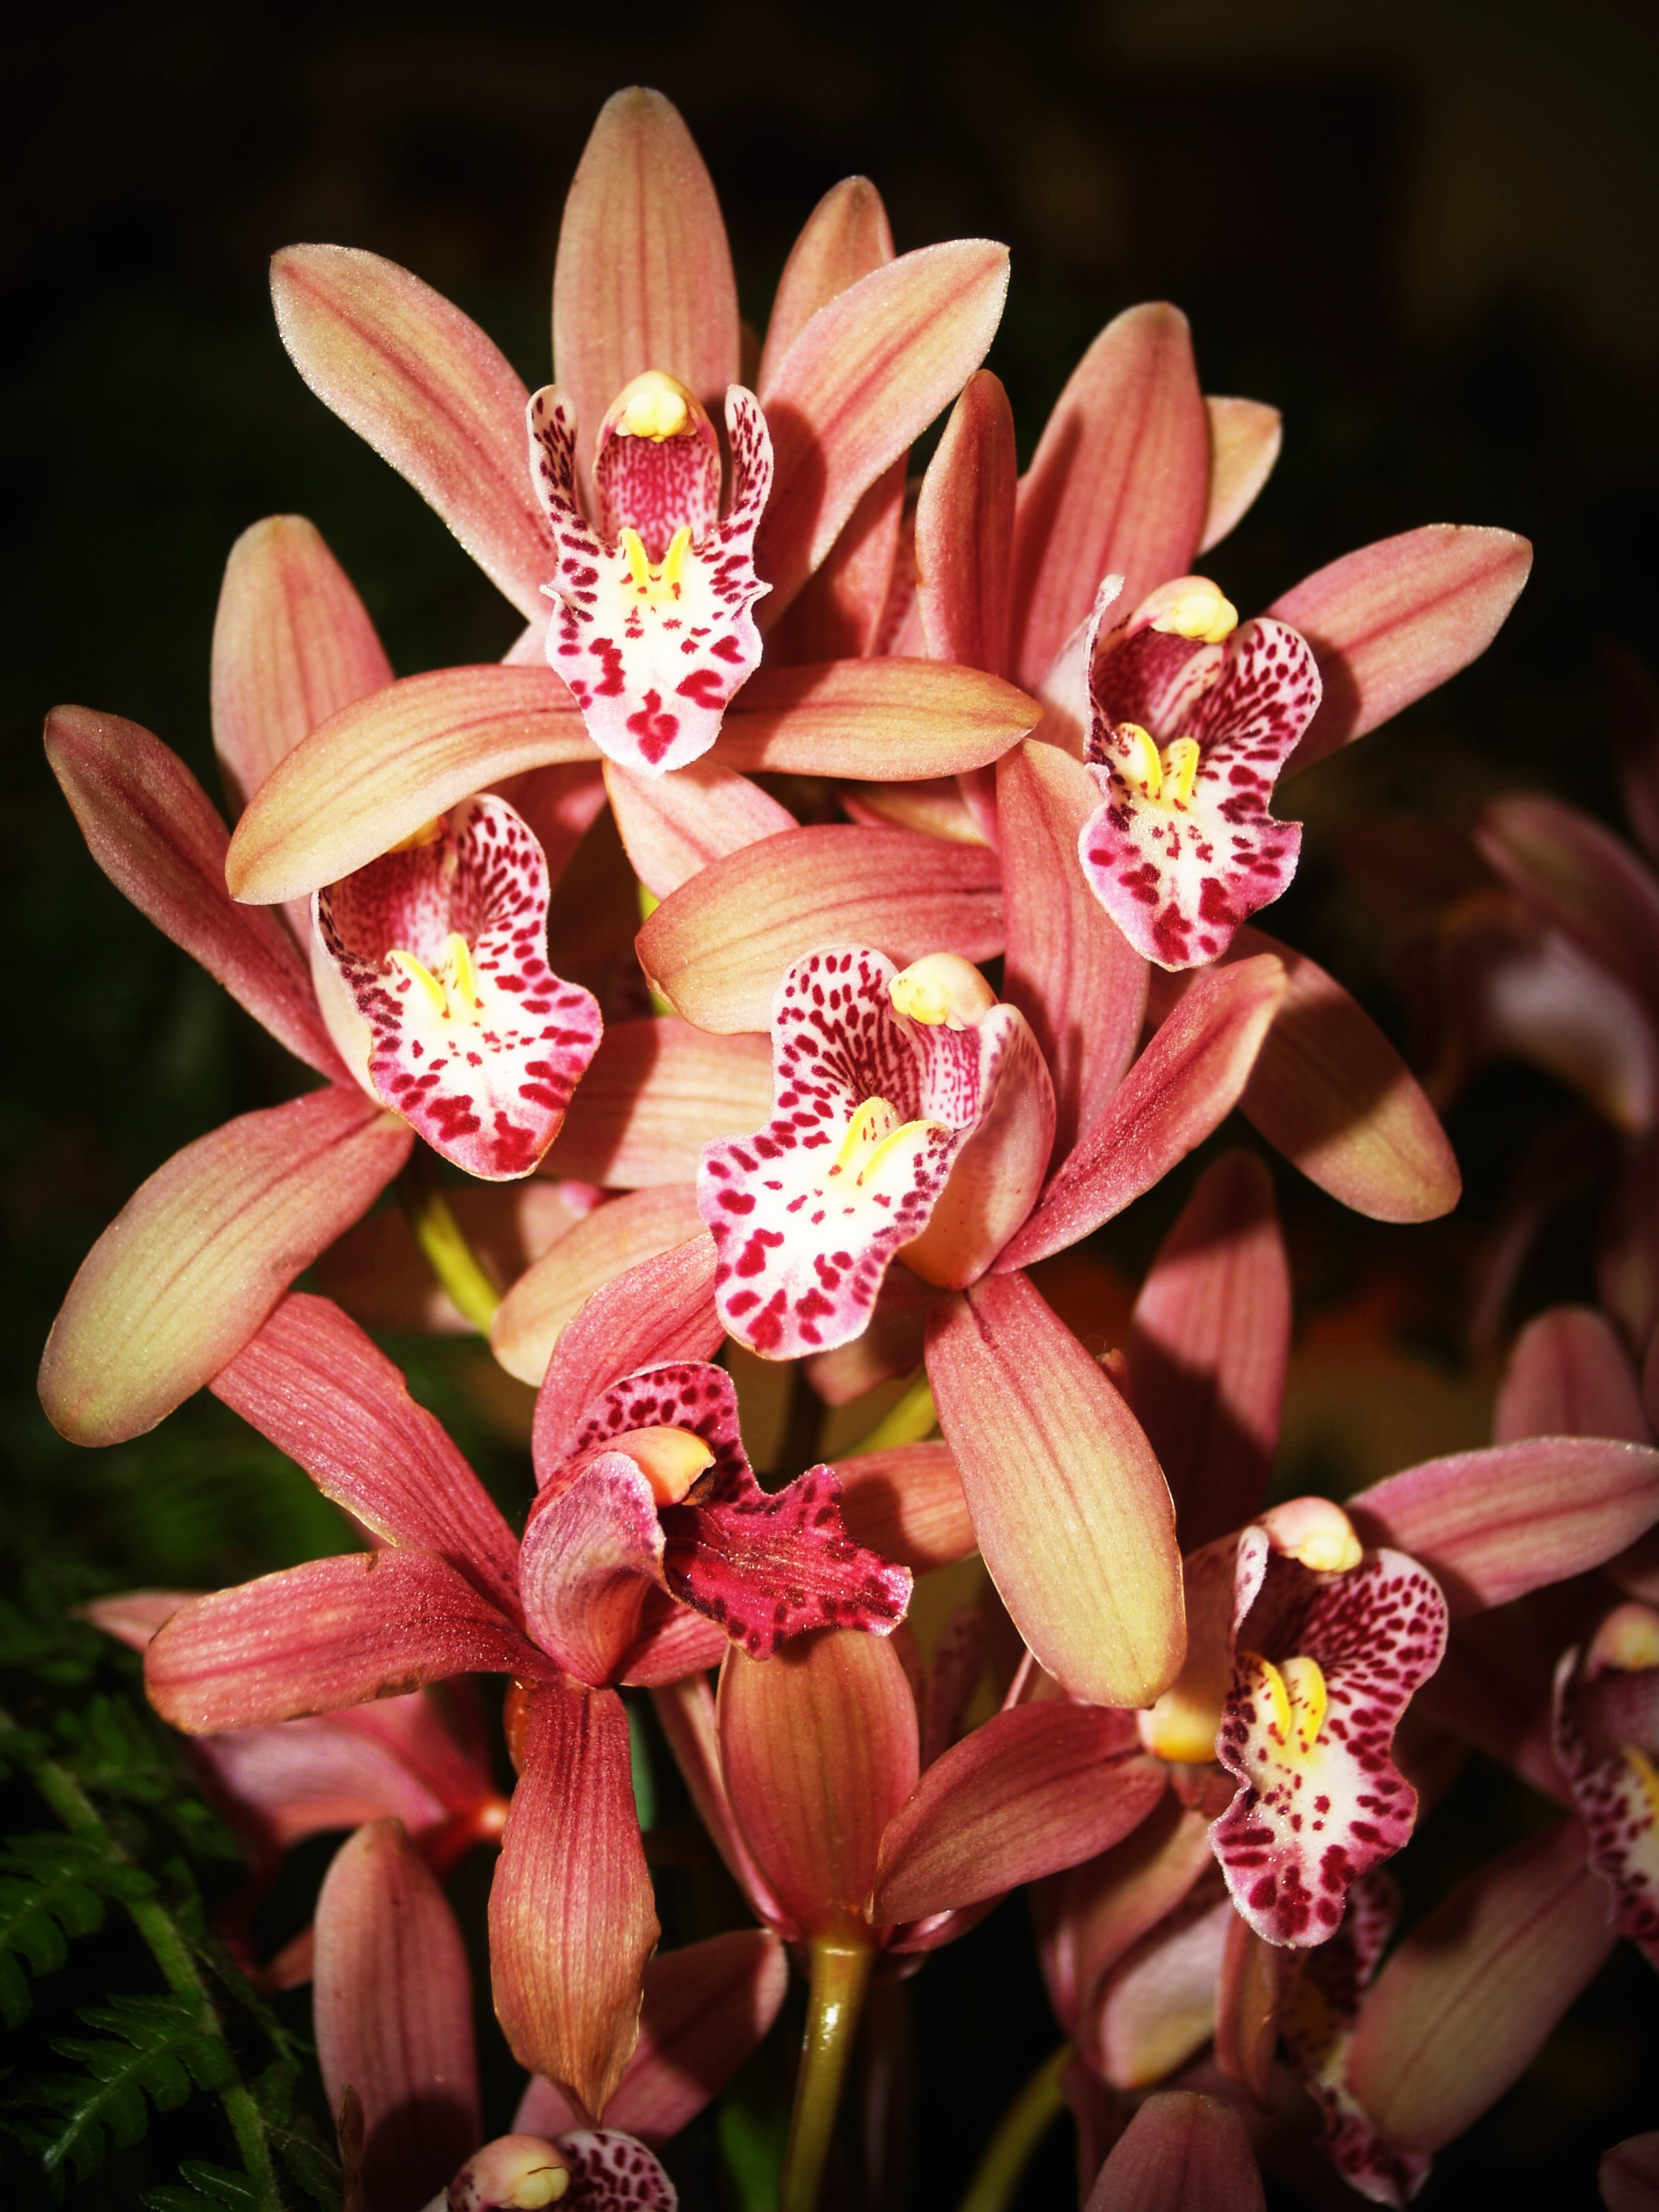
nature, blossom, growth, plant, white, photography, flower, petal, bloom, isolated, green, red, collection, tropical, natural, fresh, botany, set, colorful, yellow, pink, flora, orchid, bright, collage, beauty, lily, montage, vibrant, floristry, selection, macro photography, variation, flowering plant, land plant